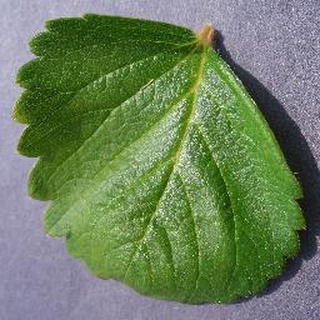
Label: healthy_strawberry